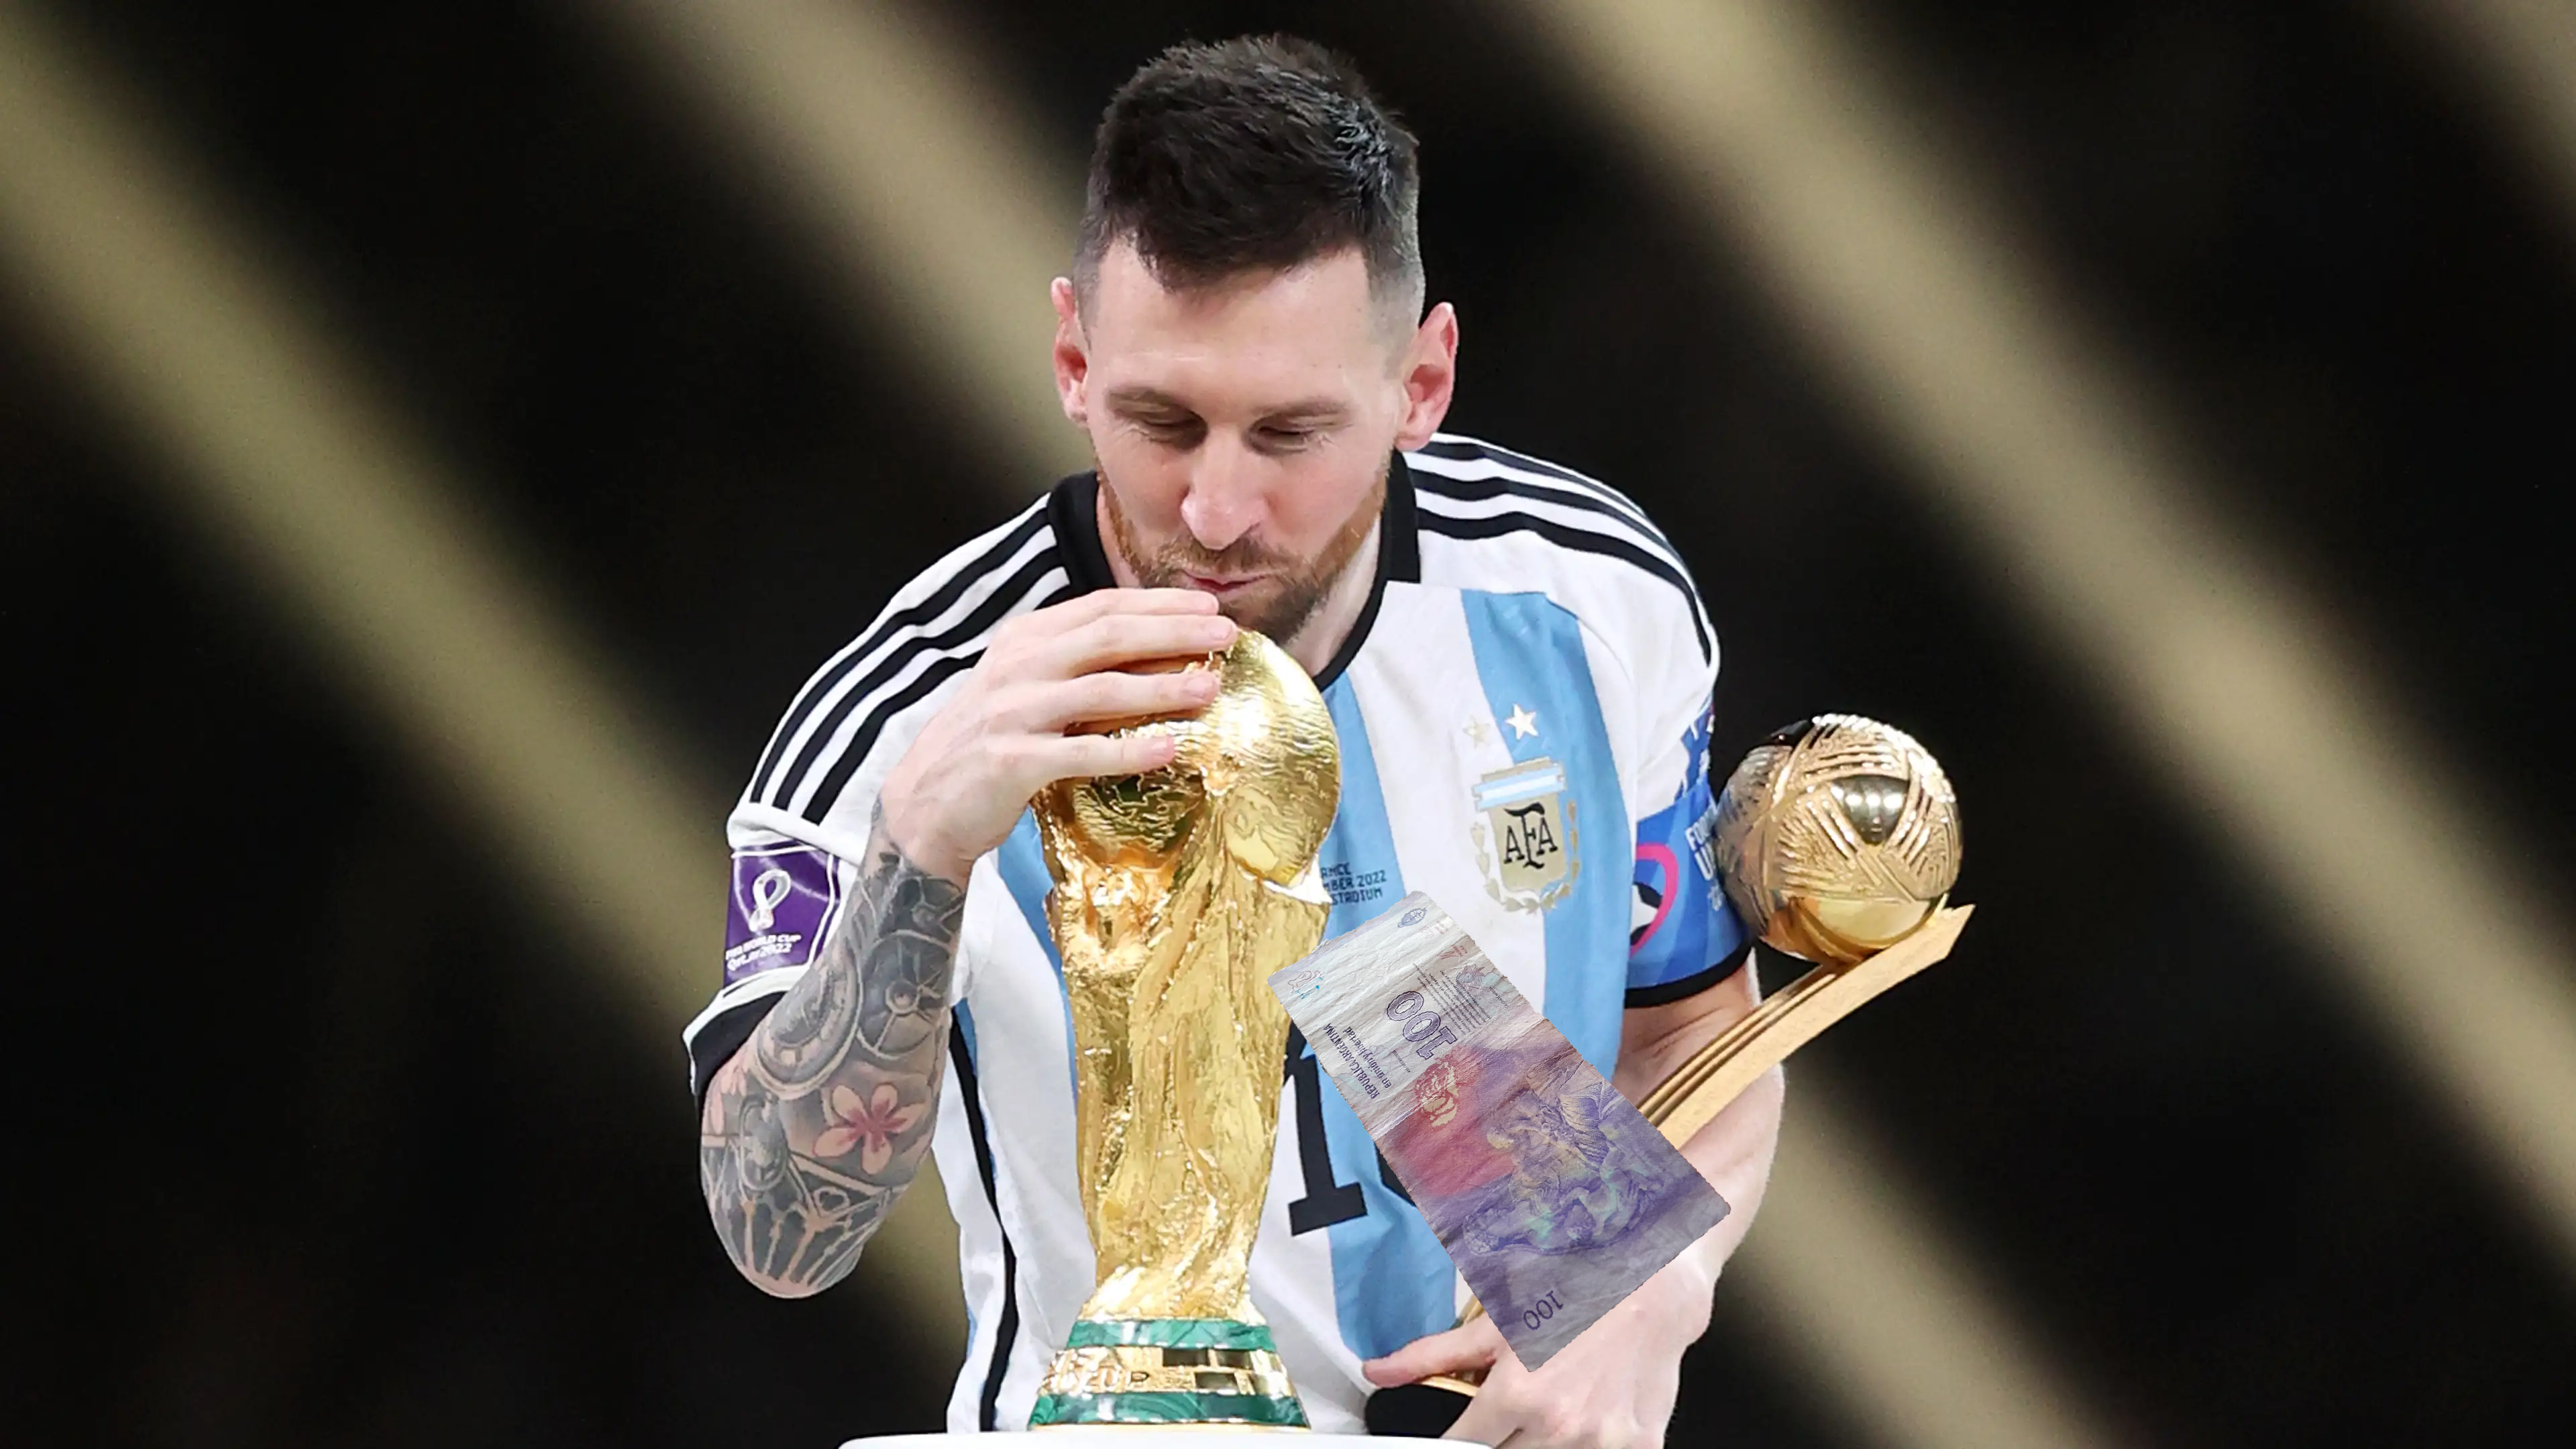
Denominación: 100